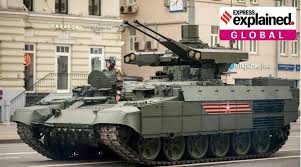
Label: BMP-T15